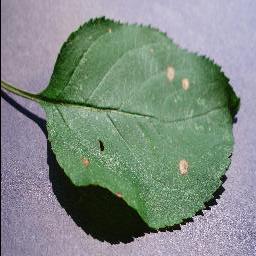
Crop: apple
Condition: black_rot